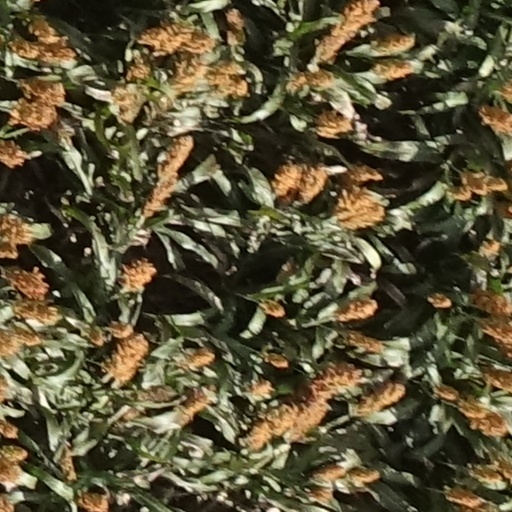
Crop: sorghum